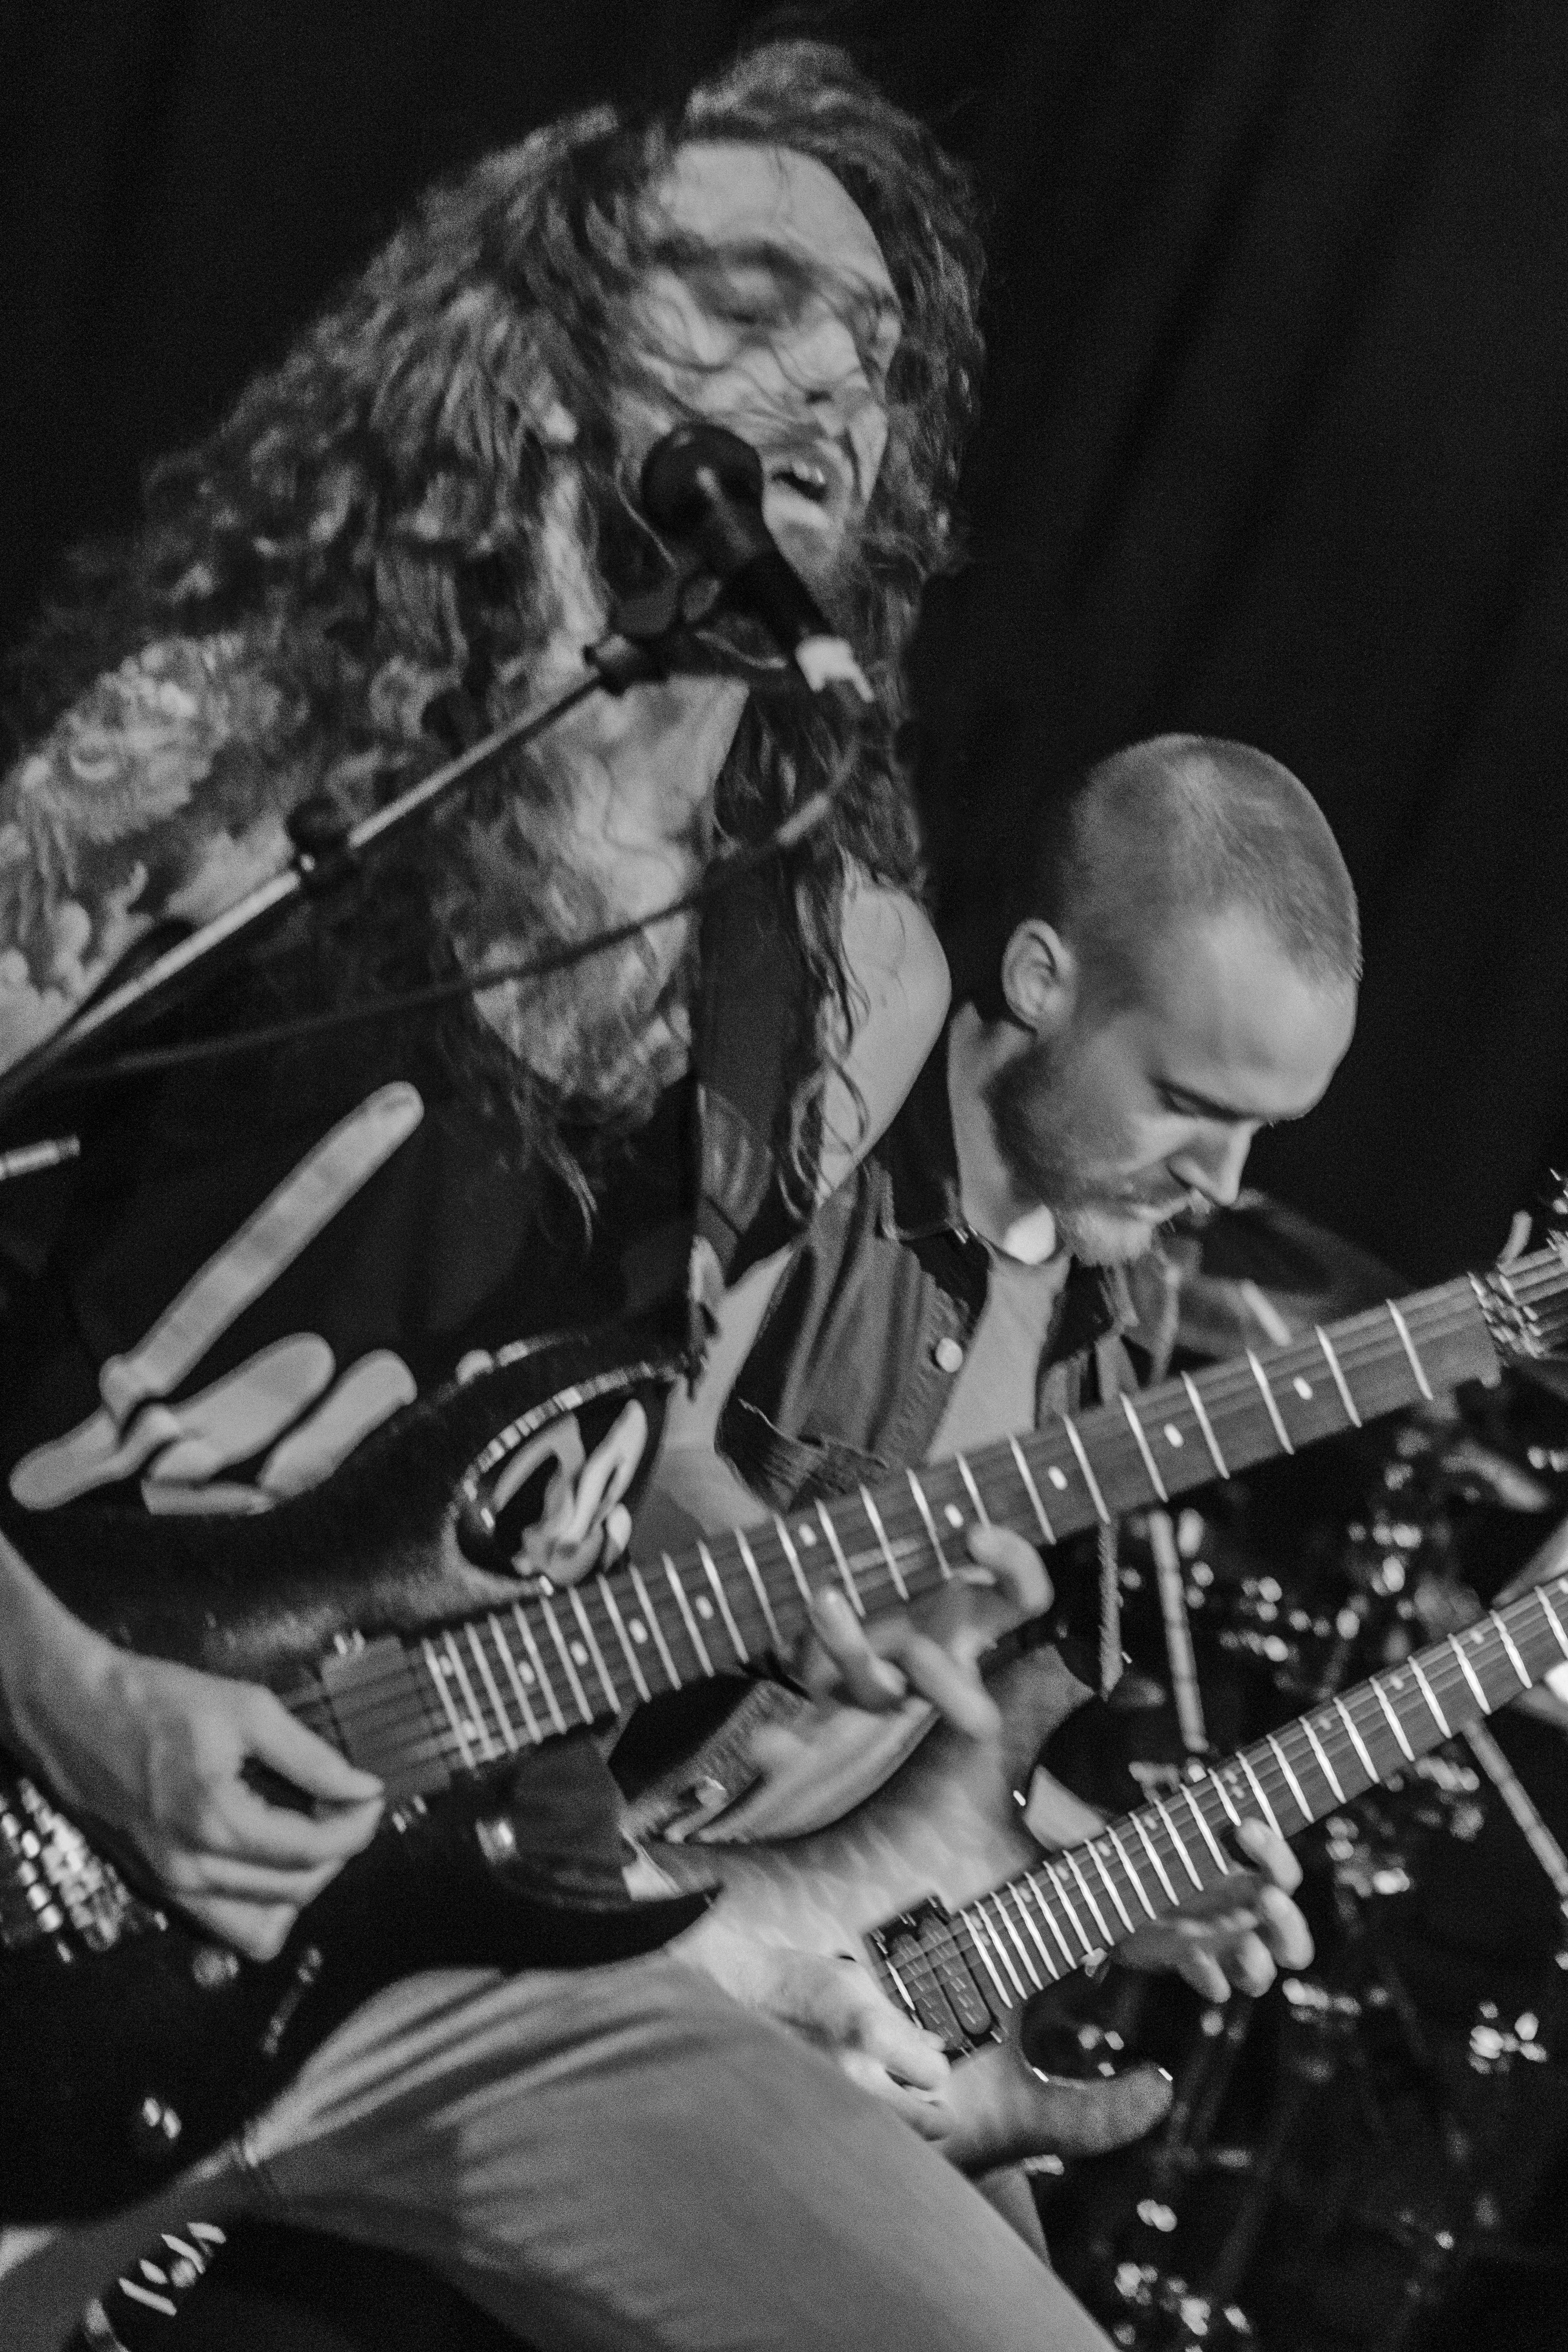
rock, music, black and white, play, guitar, concert, band, young, equipment, instrument, artist, human, performer, musician, black, monochrome, stage, performance, bassist, sound, guitarist, drummer, electric, heavy, dreamshade, entertainment, rock music, monochrome photography, album cover, string instrument, plucked string instruments